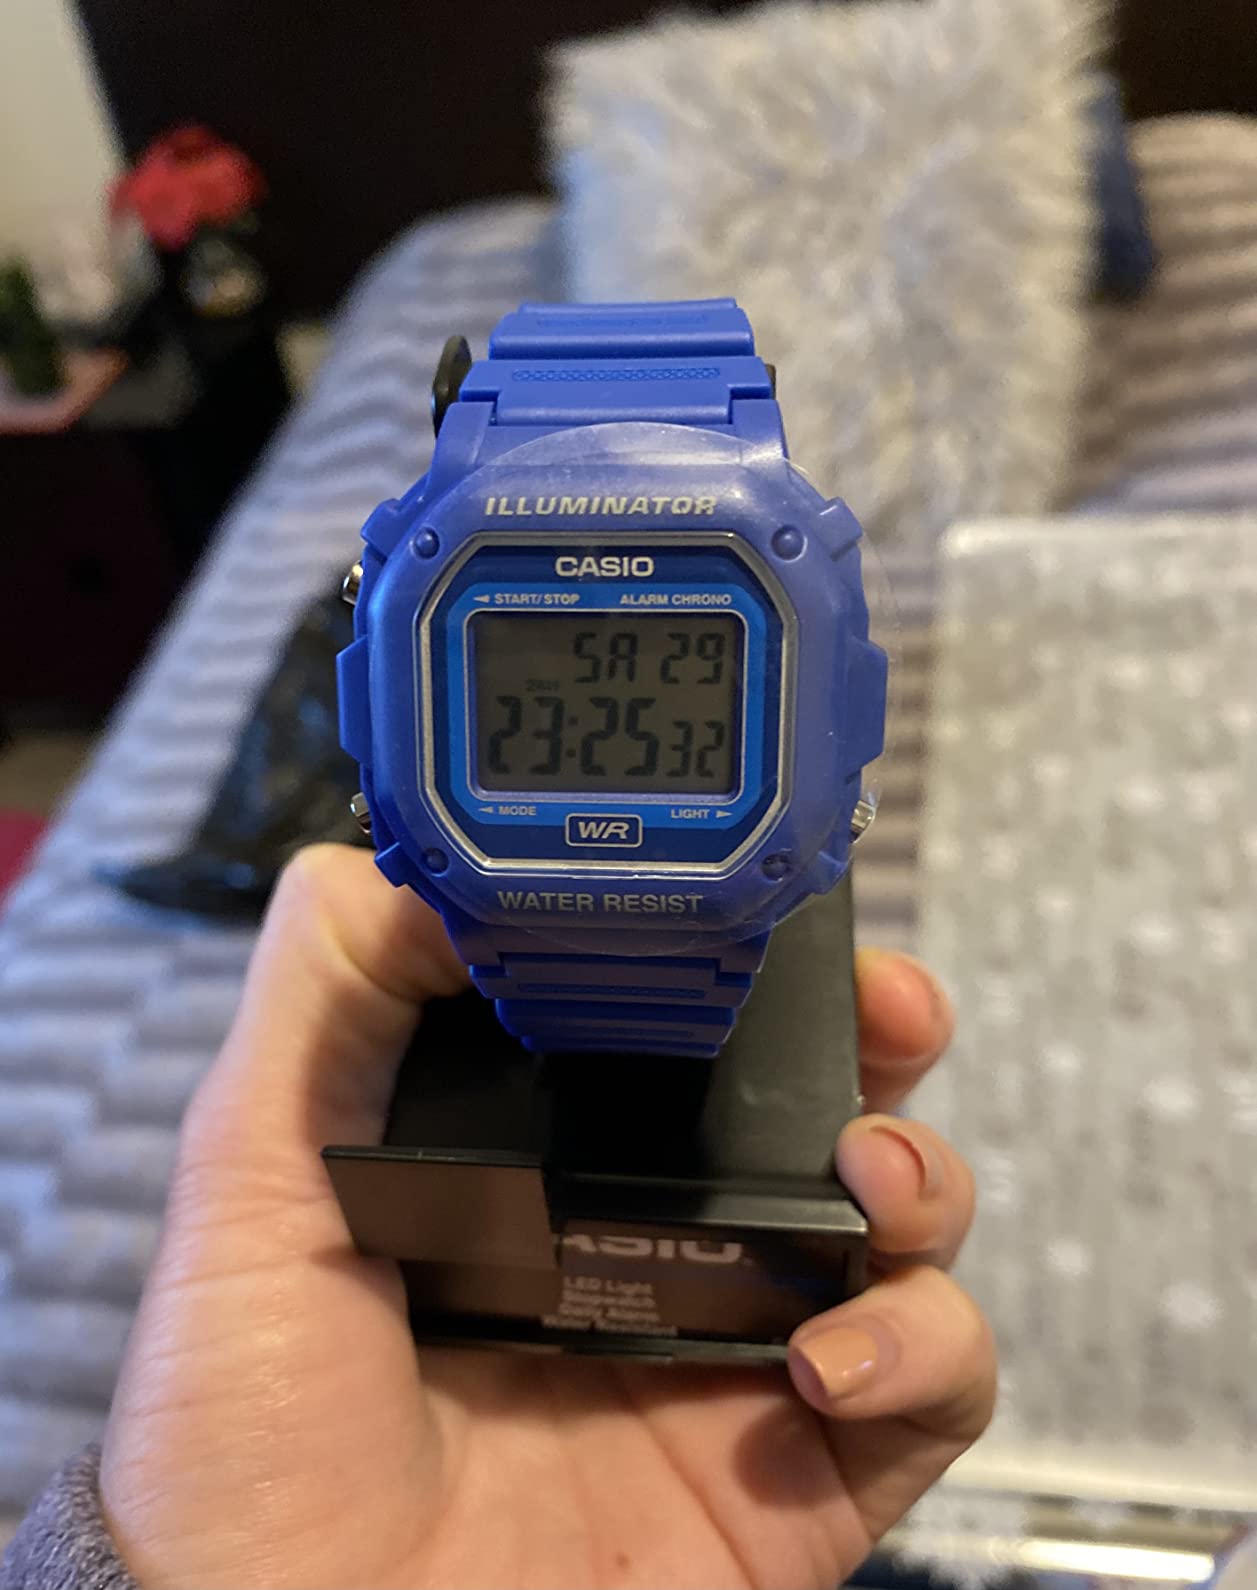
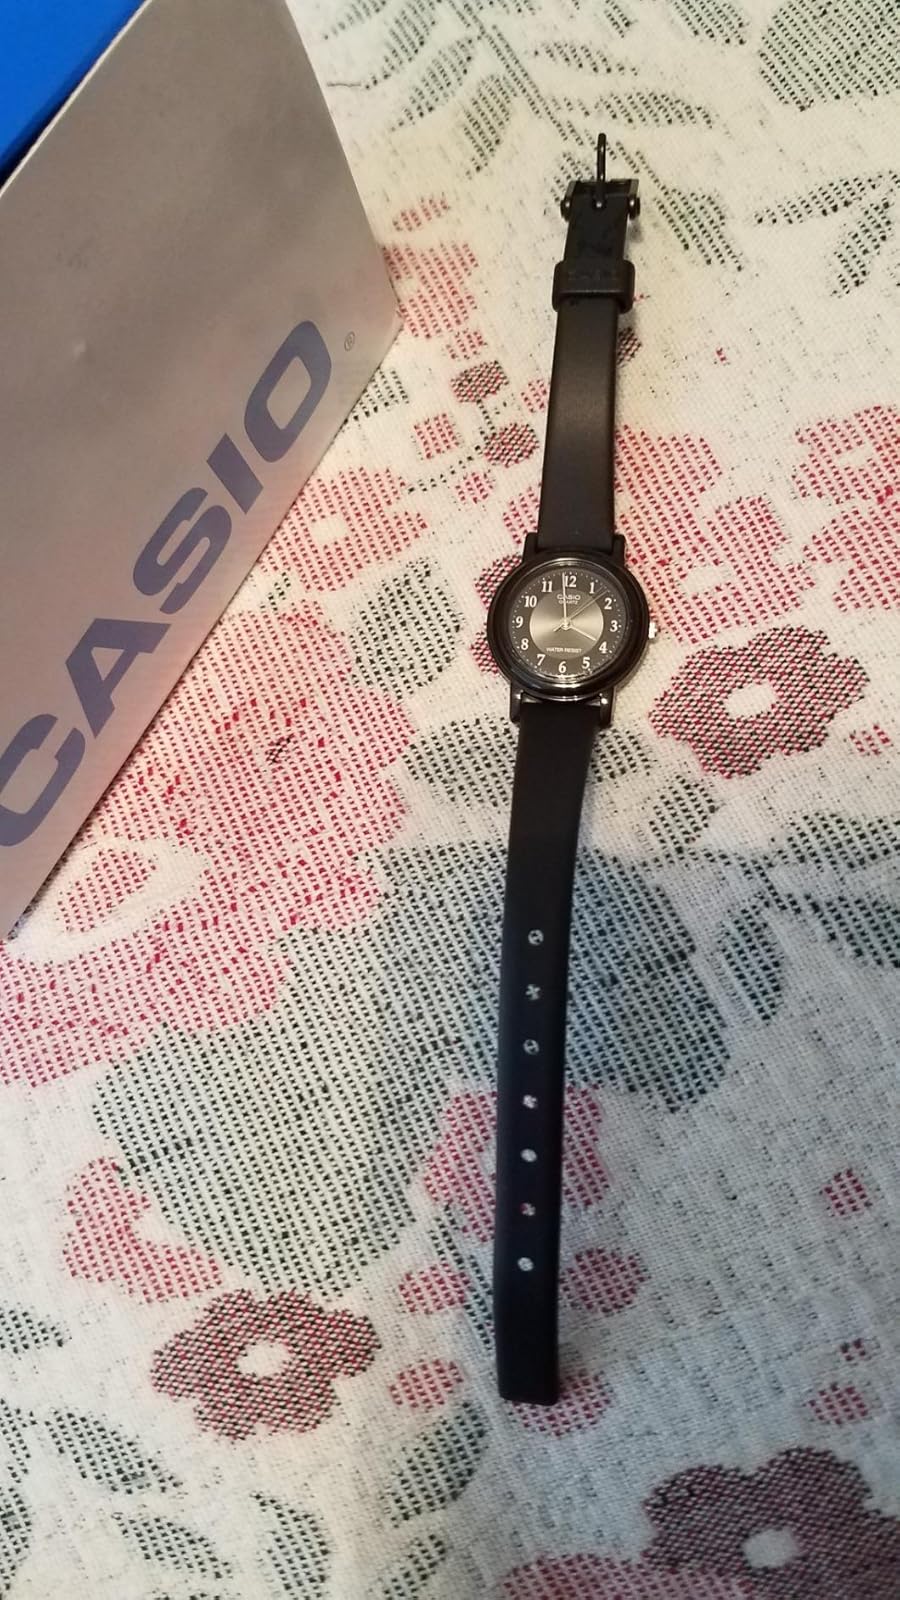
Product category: accessories_watch
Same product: no